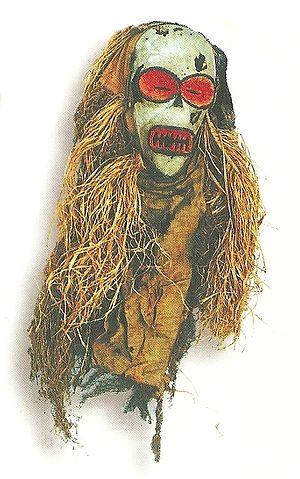
Le masque Mowei est un masque traditionnel gabonais originaire du groupe ethnique Mitsogo dans la région de Ngounié, au sud du Gabon.